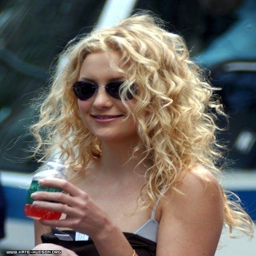
considering adding these shorter layers to my hair .